Orchestral Manoeuvres in the Dark

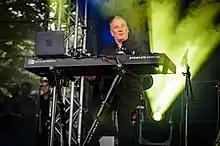
Longtime instrumentalist Martin Cooper in 2018

In 1983, the band lost commercial momentum somewhat, with the release of their more experimental fourth studio album "Dazzle Ships", produced by Rhett Davies, perhaps best known for his previous work with Roxy Music and Brian Eno. The record mixed melancholy synth ballads and uptempo synth-pop with musique concrète and short wave radio tape collages. Its relative commercial failure caused a crisis of confidence for Humphreys and McCluskey, and brought about a deliberate move towards the mainstream. Their following studio album, 1984's "Junk Culture", was a shift to a more pop-style sound, and the band used digital sampling keyboards such as the Fairlight CMI and the E-mu Emulator. The album was a success, reassuring the group about their new direction. The "Locomotion" single returned them to the top five in the UK. "Record Mirror" readers named OMD the eighth-best live act of 1984.